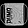
Label: Bag